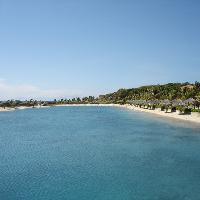
Weather: sun or clear